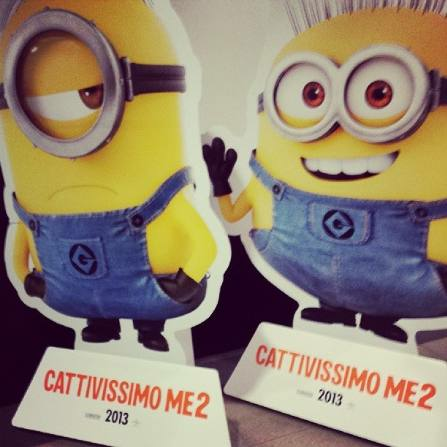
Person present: No